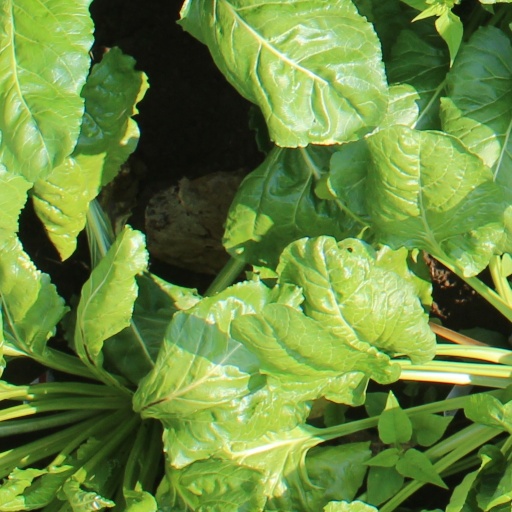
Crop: sugar beet